Wotakoi: Love Is Hard for Otaku (film)

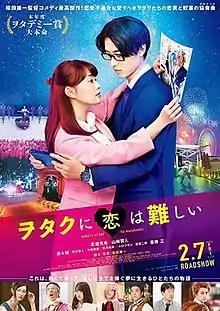
Film poster

is a 2020 Japanese musical romantic comedy film based on the webmanga series , directed by Yuichi Fukuda and distributed by Toho. It stars Mitsuki Takahata as Narumi and Kento Yamazaki as Hirotaka. It was released in Japanese theaters on February 7, 2020.